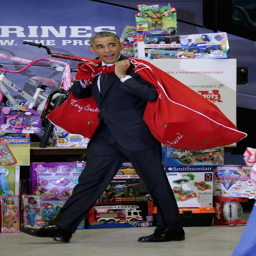
facial expressions were just too good during this christmas event !